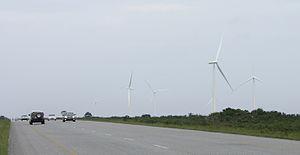
Le secteur de l'énergie en Afrique du Sud est largement dominé par le charbon qui constitue 92 % de la production et 74,3 % de la consommation d'énergie primaire du pays en 2017.